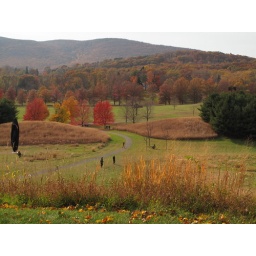
I like the light hitting the grass in the foreground and the red trees in the distance.